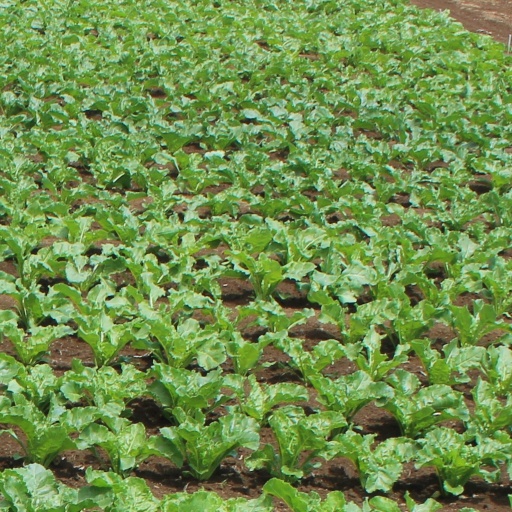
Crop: sugar beet